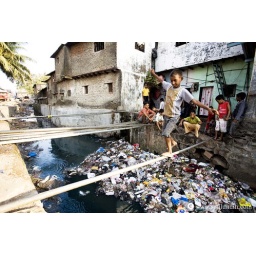
The kids in Dharavi are playing on the rusty pipes above the drainage with dirty water.